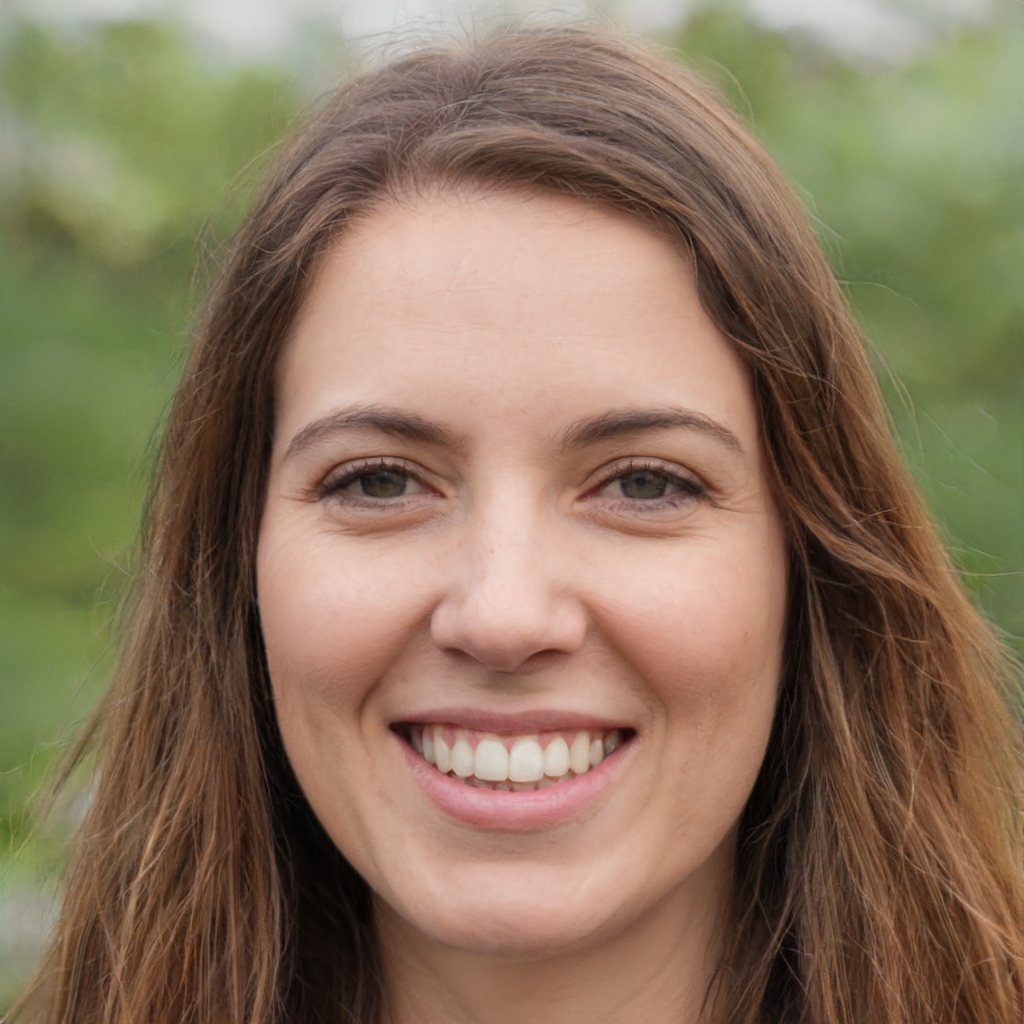
Label: Colored